Kangaroo Island SeaLink

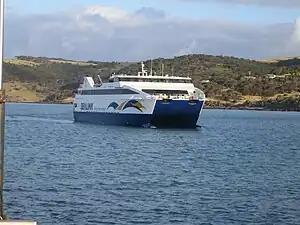
"Sealion 2000" arriving at Penneshaw in November 2007

Kangaroo Island SeaLink is a South Australian ferry company and tour operator owned by Kelsian Group, which has plied the crossing from mainland South Australia to Kangaroo Island since 1989. From 1989 to 1994, Kangaroo Island Sealink was owned by the Malaysian company MBF. In 1994 the company was sold to a consortium of staff members and Kangaroo Island residents. SeaLink's two currently operating ferries, "Sealion 2000" and "Spirit of Kangaroo Island", cross Backstairs Passage from Cape Jervis to Penneshaw in about 45 minutes, up to 10 times daily.